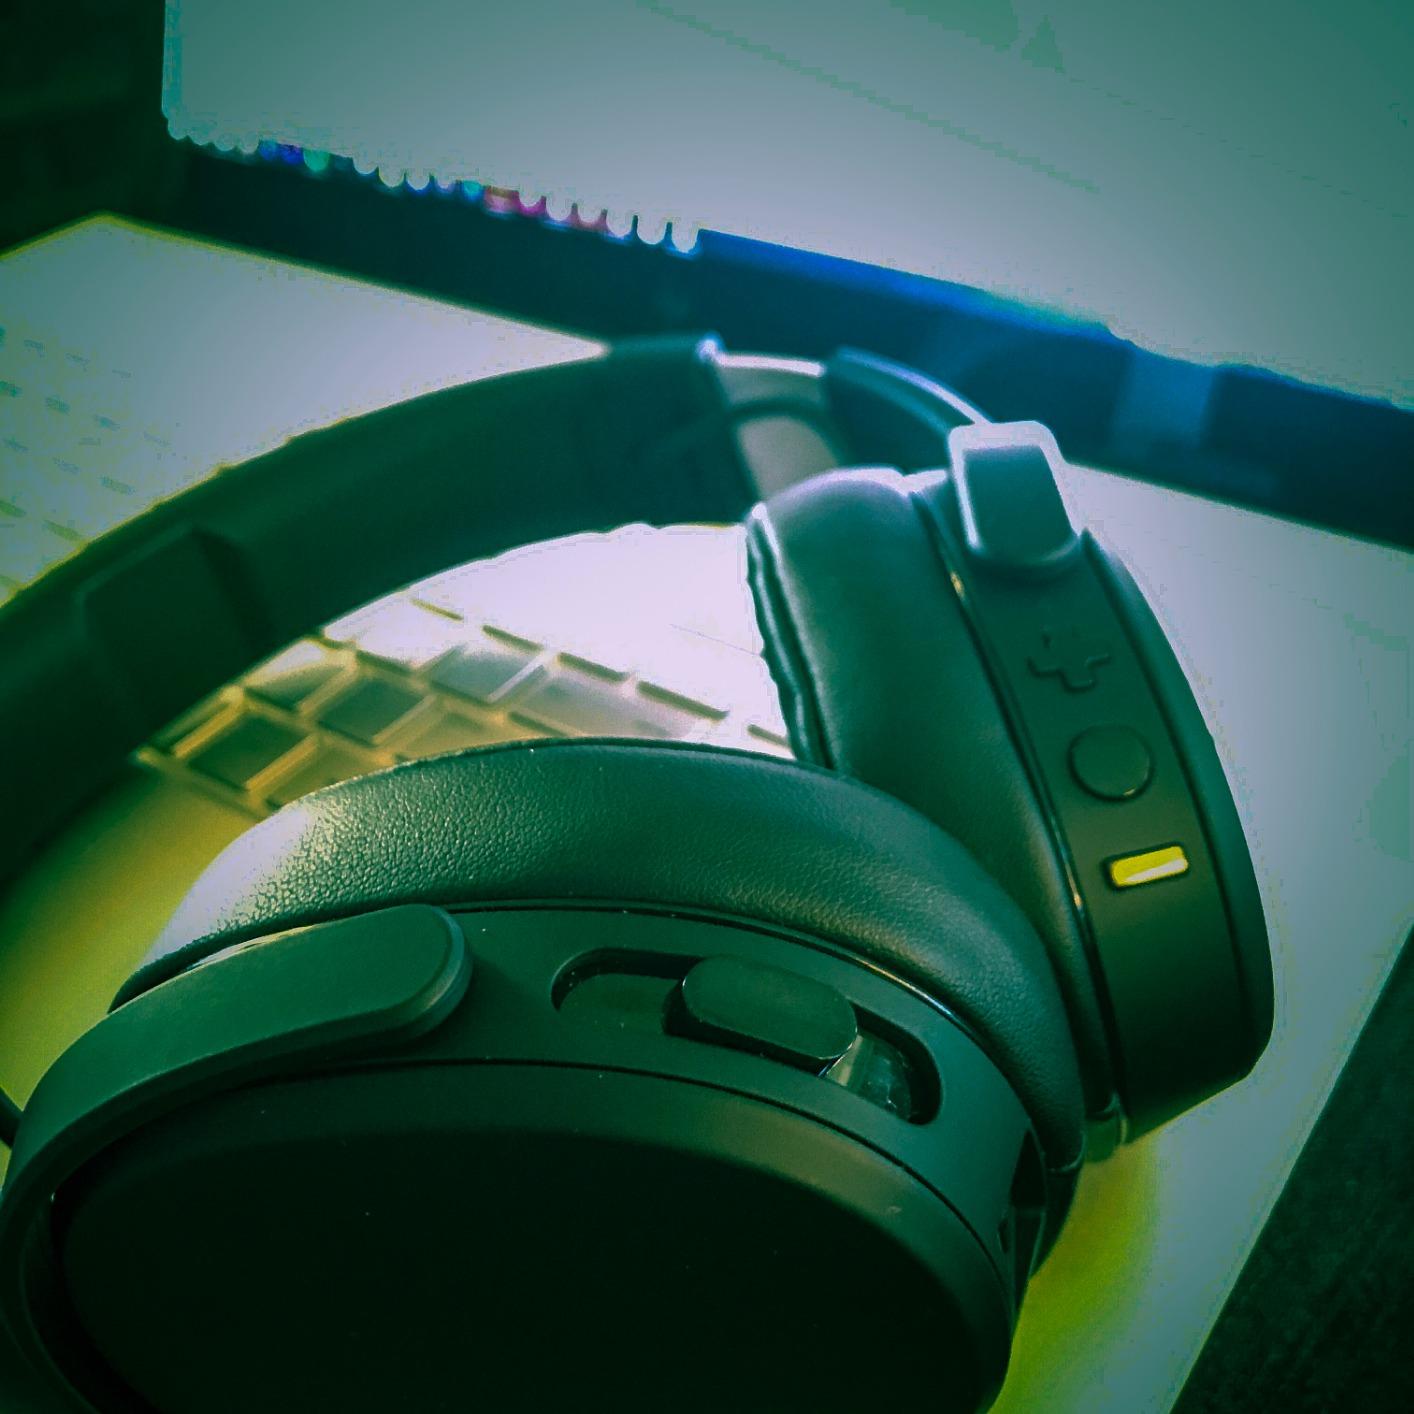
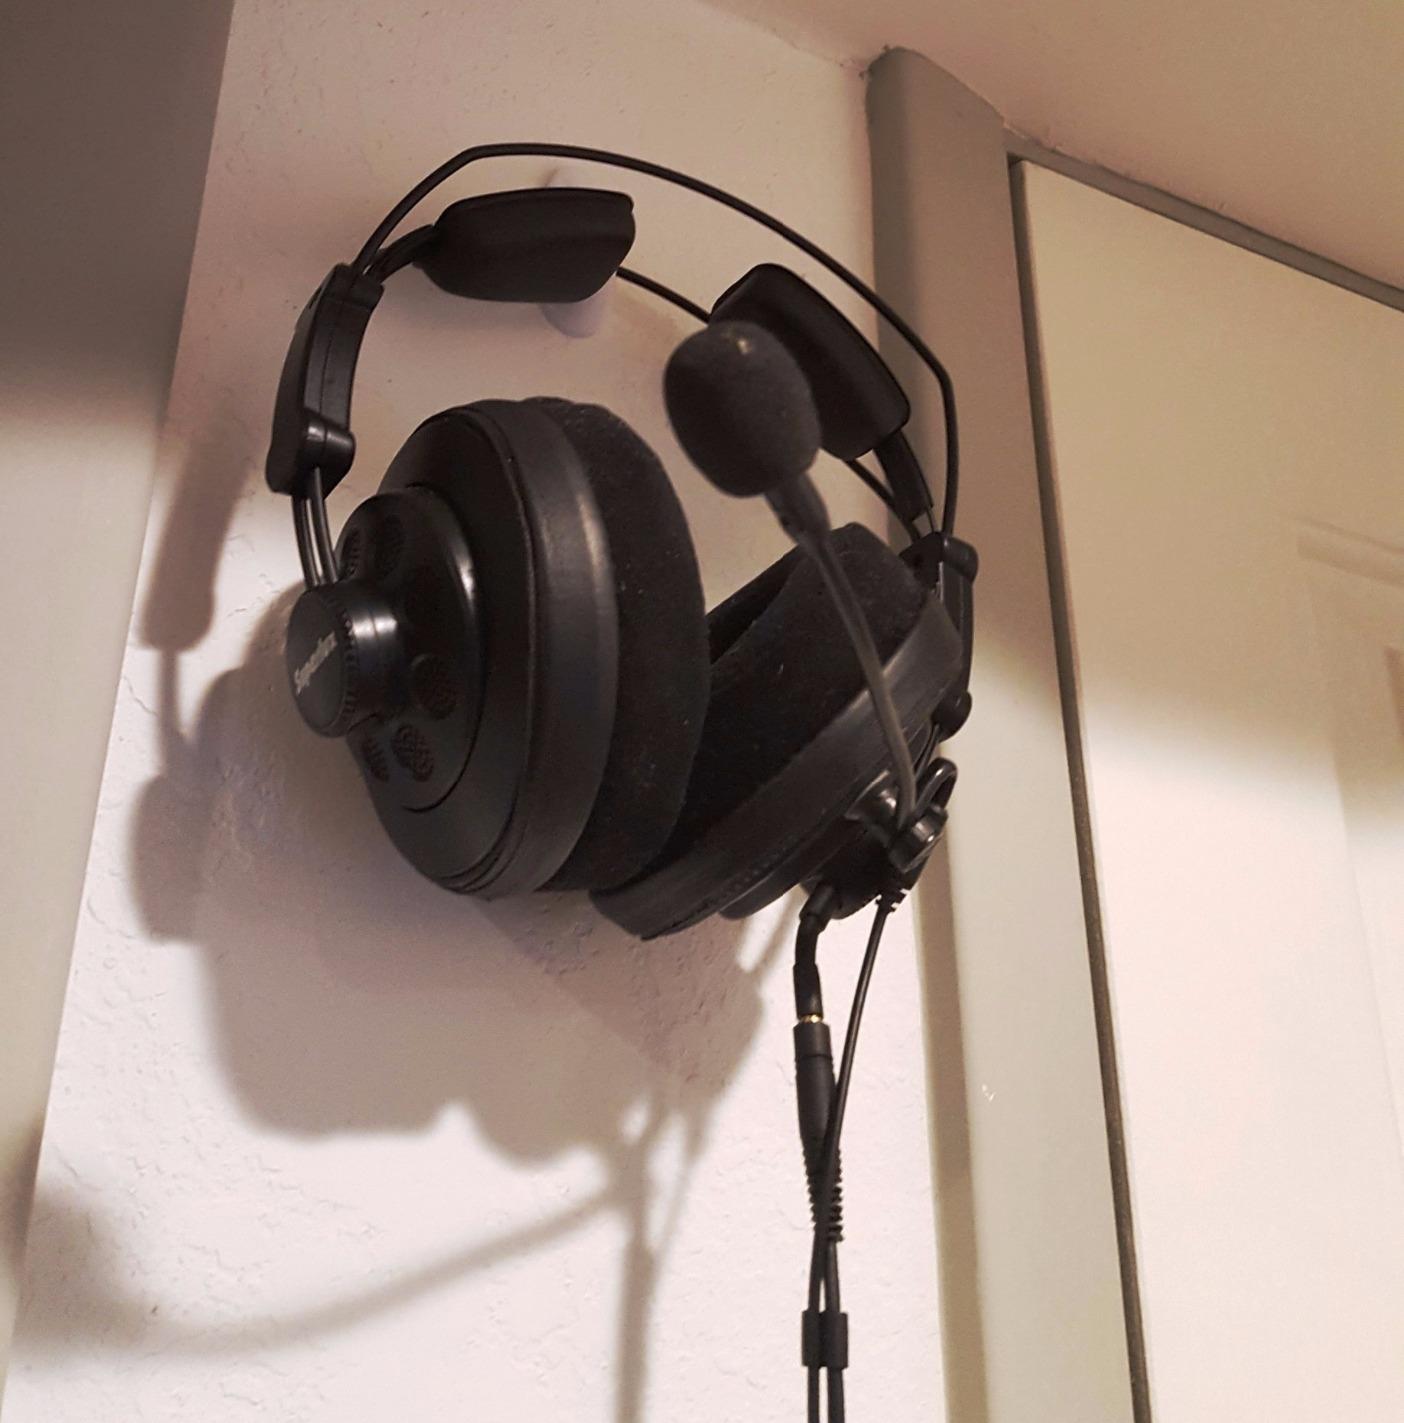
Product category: headphones
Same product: no